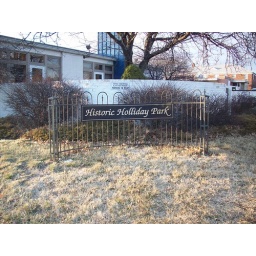
A small patch of grass between a sidewalk and a parking lot - somehow this is considered a &amp;quot;park&amp;quot; in Topeka